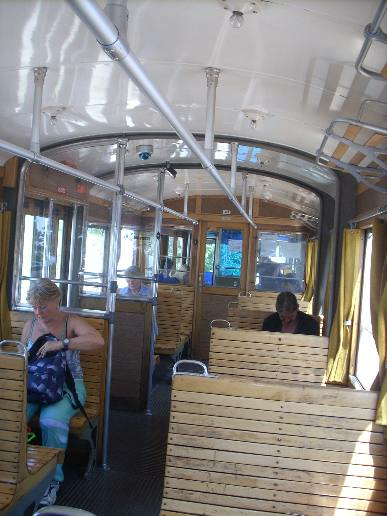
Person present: Yes